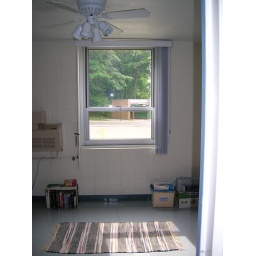
View of bedroom window when standing in bathroom doorway.